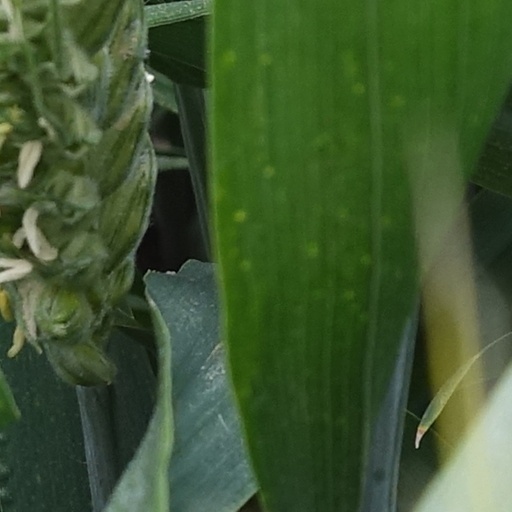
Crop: wheat